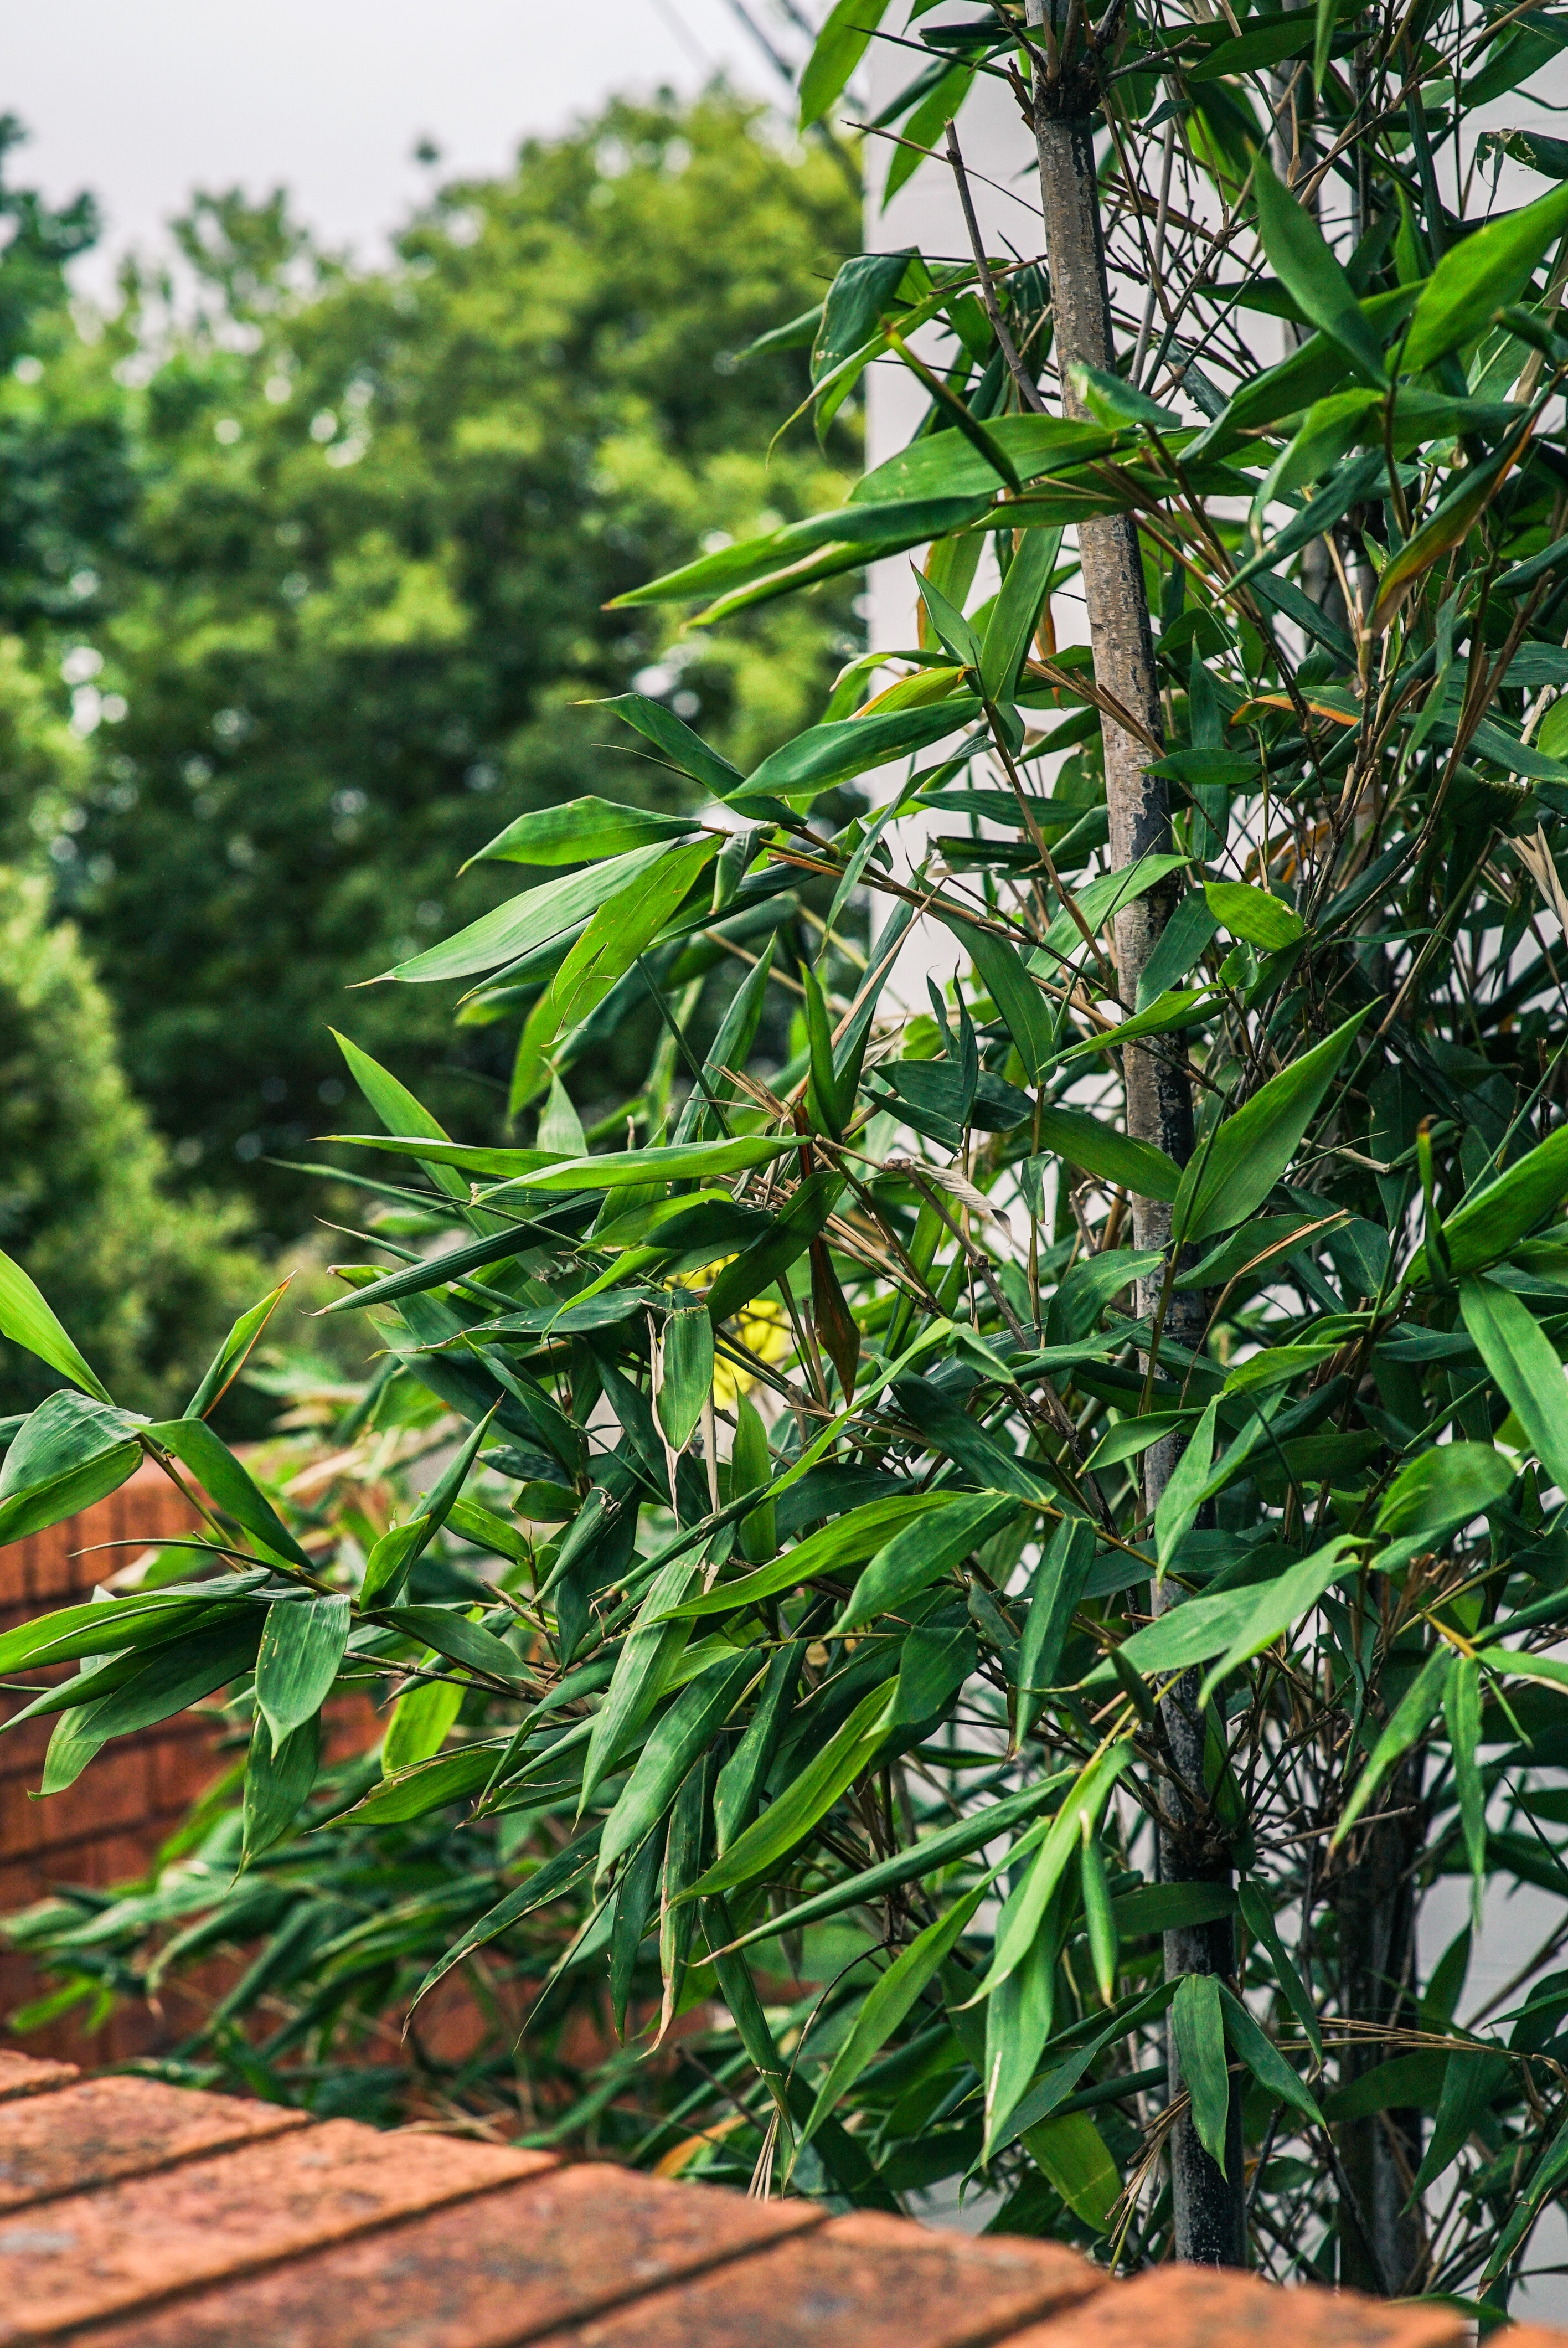
plant, vegetation, flower, tree, leaf, botany, flowering plant, terrestrial plant, jungle, rainforest, forest